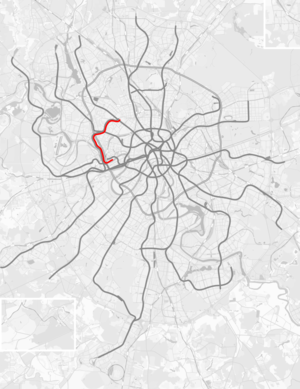
La Ligne Bolchaïa Koltsevaïa, littéralement Grande Ligne Circulaire, numérotée Ligne 11, est une ligne de métro du Métro de Moscou. Elle est conçue pour être la troisième ligne circulaire du réseau en en plus de la Ligne Koltsevaïa et de la Ceinture centrale de Moscou, avec une branche temporaire à la station Delovoï tsentr à Moskva-City.